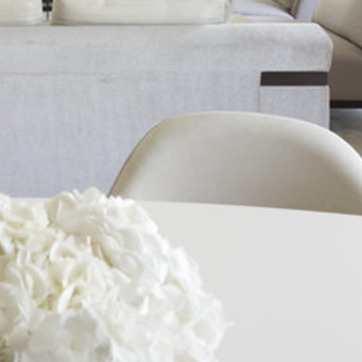
Material: leather